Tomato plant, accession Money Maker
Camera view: bottom (45 deg); turntable rotation: 0 degrees
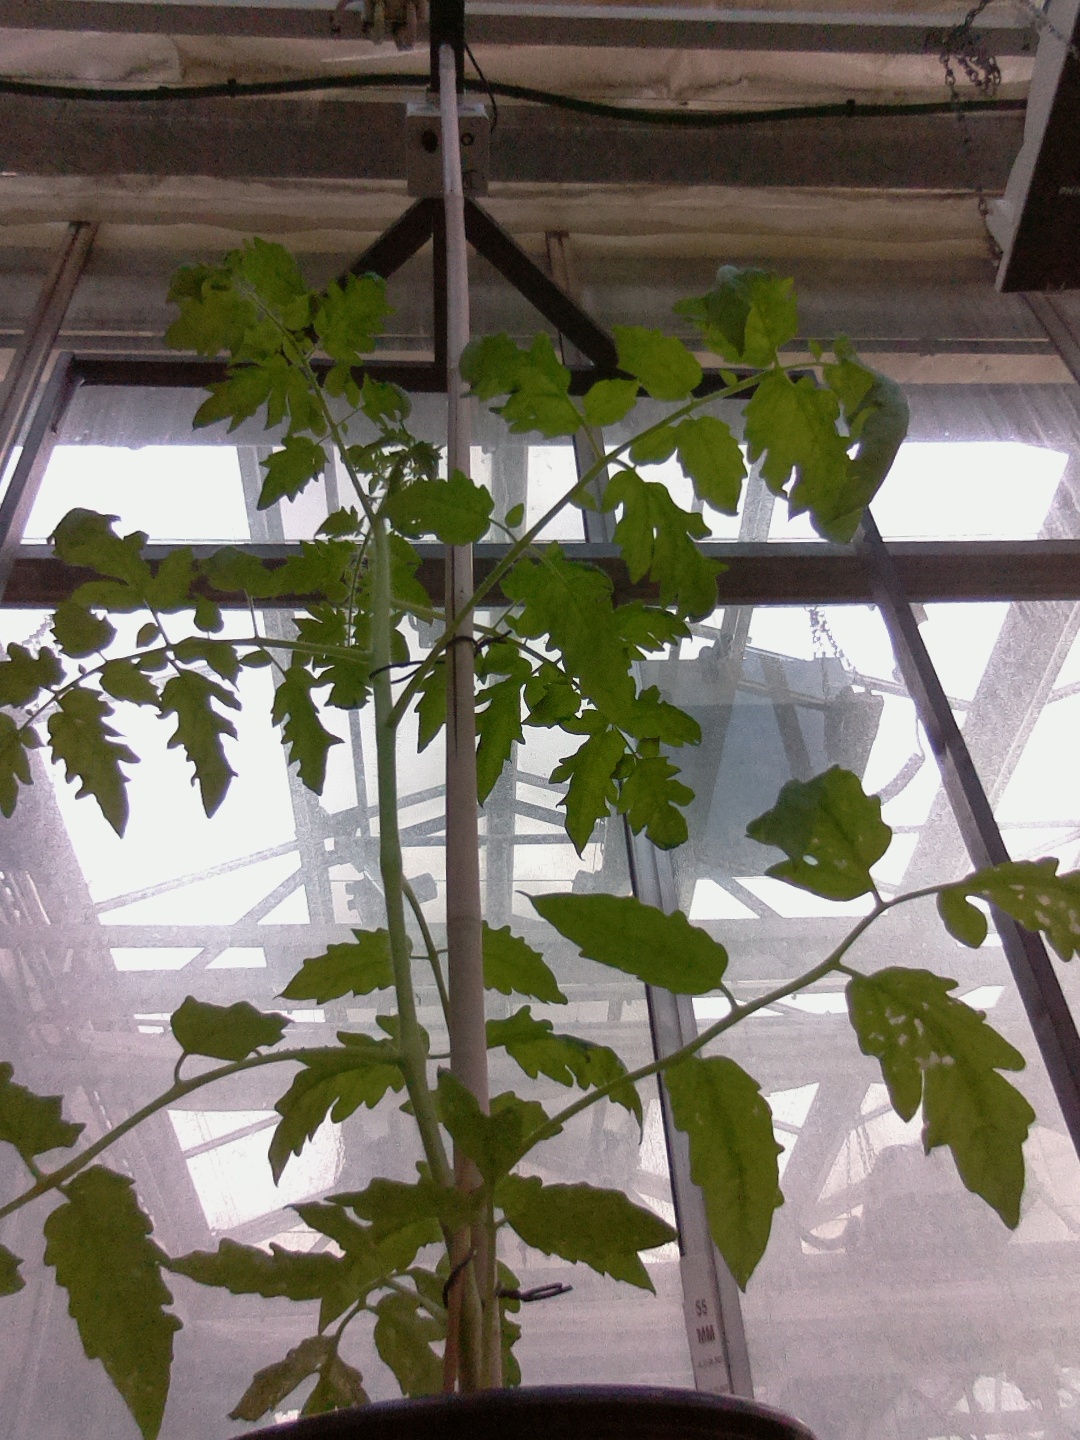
BBCH growth stage 20: First Side shoot start formed